Tranz Rail

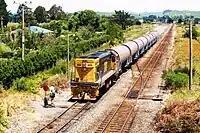
Tranz Rail introduced bulk milk trains during the late 1990s. Here a DC class locomotive shunts OM class milk wagons at Oringi on 11 December 2008.

The total number of tonnes transported by New Zealand Rail and Tranz Rail from 1995 increased between 1993 and 2003, peaking in 2000.